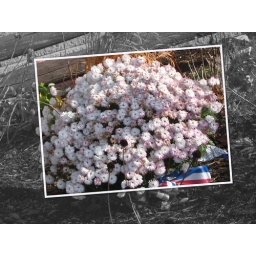
The white flowers are in color but everything else is in gray.